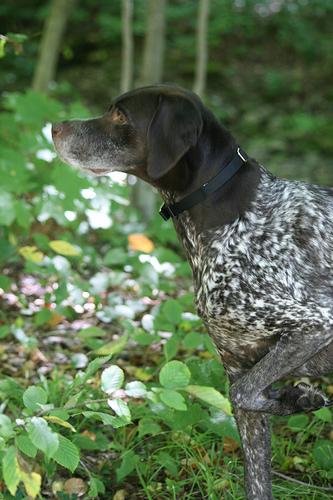
Breed: german shorthaired